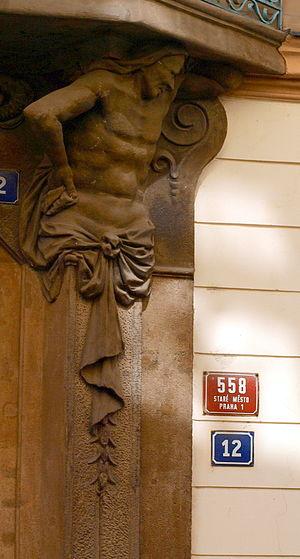
Le Palais Hrzan de Harasov, est un bâtiment baroque situé rue Celetná dans la Vieille Ville de Prague. Il est protégé en tant que monument culturel de la République tchèque.